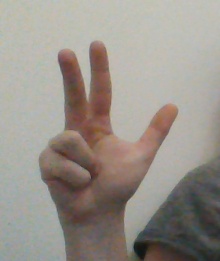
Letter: al